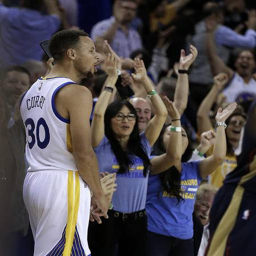
basketball player celebrates a score against sports team during the fourth quarter of a basketball game .